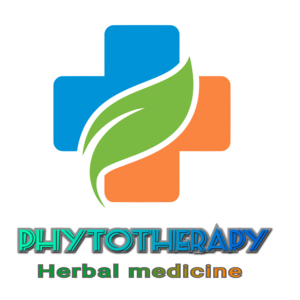
Phytoterapi
Uofficielt logo for phytoterapi
Phytoterapi er behandling med lægeplanter i form af blandt andet ekstrakter, urtete, kapsler, tabletter, cremer og omslag.Behandlingen virker ved at stimulere kroppens organer, samtidig med at kroppens egne helbredende kræfter understøttes.